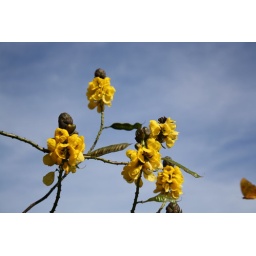
butterfly in the sky